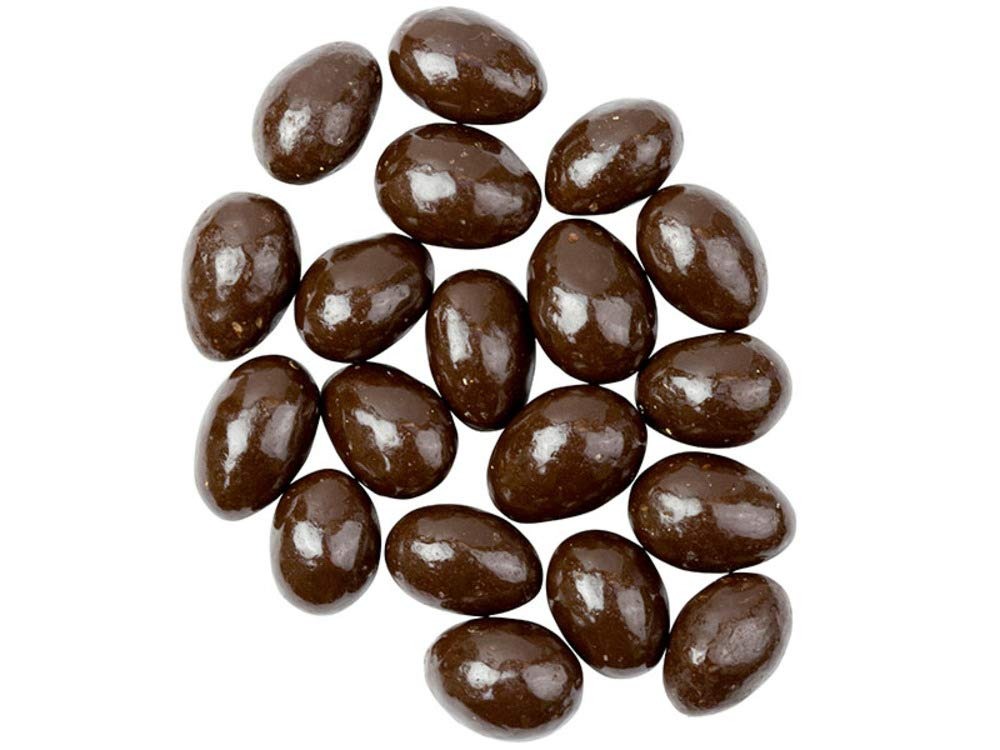
Item Name: Sunridge Farms Dark Chocolate Almonds - Case of 8-2.5 Oz
Bullet Point: Yeast Free
Product Description: Sunridge farms dark chocolate almonds - case of 8 - 2.5 ozcountry of origin : united statesis wheat free : yesis yeast free : yessize : 2.5 ozpack of : 8selling unit : case
Value: 1.0
Unit: Count

Price: 40.49